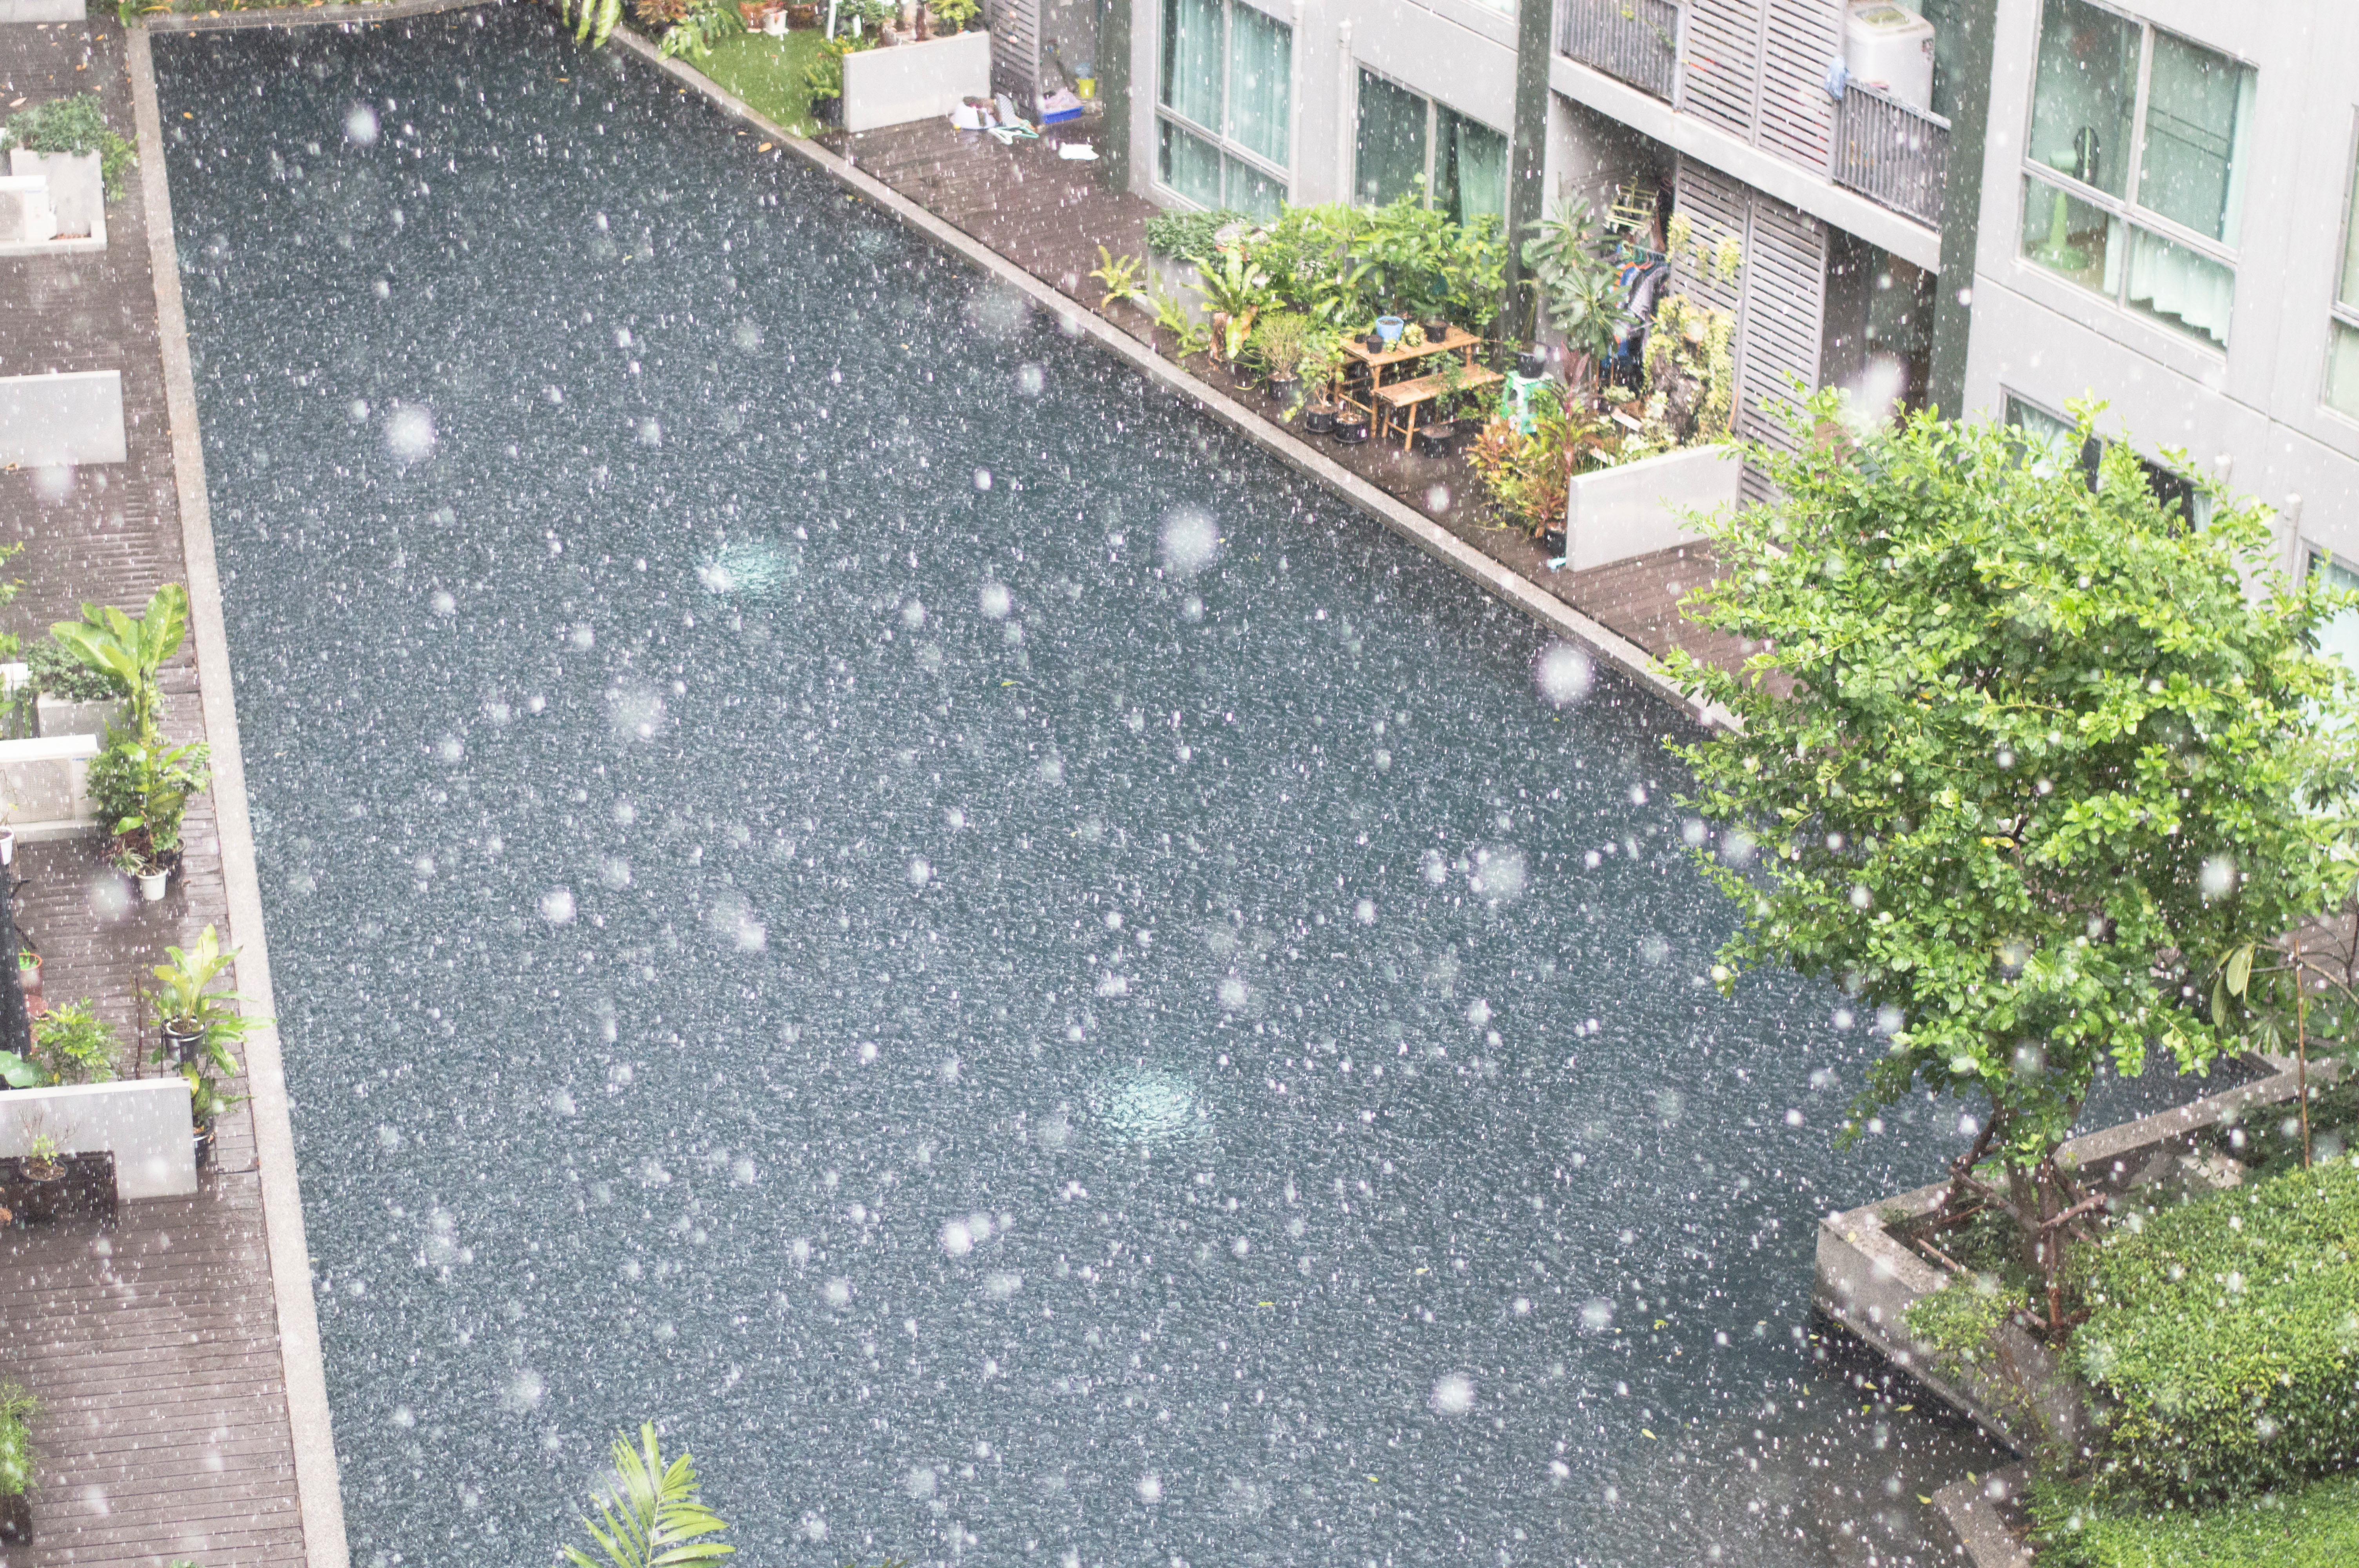
lawn, sidewalk, wall, asphalt, walkway, backyard, garden, shrub, yard, road surface